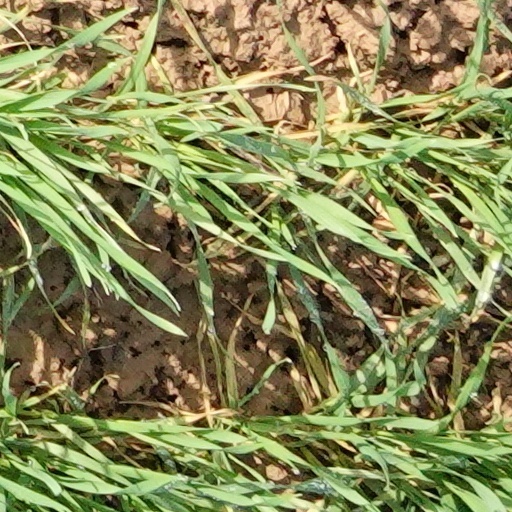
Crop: wheat